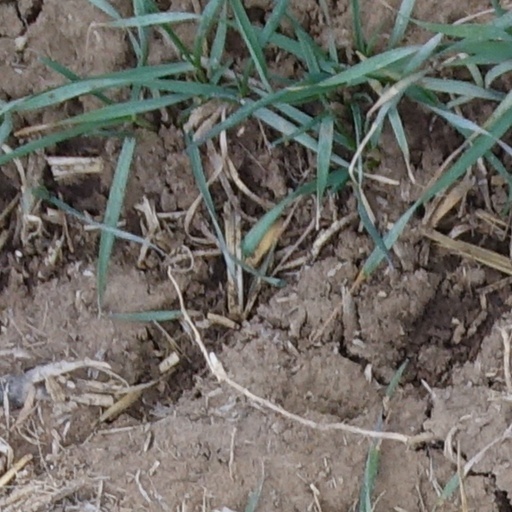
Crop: wheat